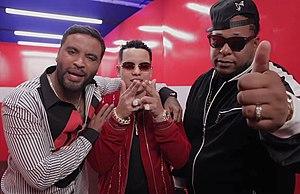
Zion & Lennox est un duo de musiciens portoricains de reggaeton. Leur premier album connu est Motivando a la Yal, produit en 2004 par le label White Lion Records.